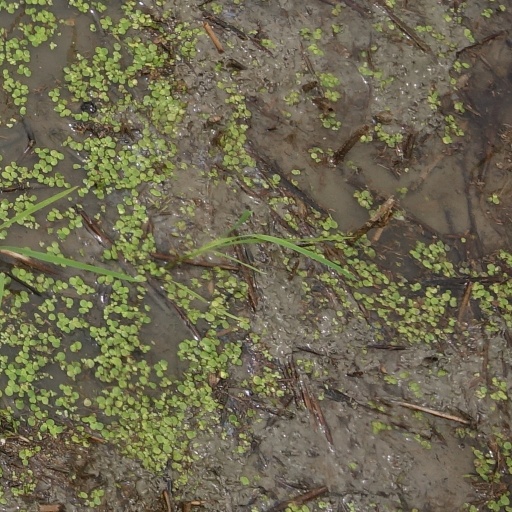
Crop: rice